Sanya Richards-Ross

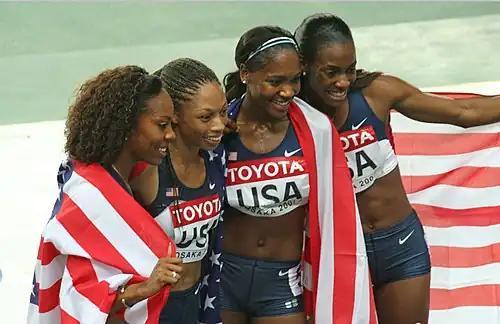
Richards-Ross with the U.S. relay team at the 2007 Osaka World Championships

For the 2007 season, Richards-Ross decided to expand her résumé, racing more 200-meter sprints and testing her ability to possibly pursue the rare 200–400 meters double Olympic victory in Beijing the following year. Only a handful of athletes have ever achieved such a feat, including Michael Johnson, her coach Clyde Hart's world-record-setting pupil. Things strayed from her plan, as she finished fourth in the 400 meters event at the 2007 U.S. national championships, only qualifying for the 2007 Osaka World Championships by placing second in the 200 meters, behind reigning 200 meters world champion Allyson Felix. In Osaka, Richards-Ross ran 22.70 seconds to finish fifth, as teammate Felix successfully defended her title from two years prior. Both American women reunited for the women's 4 × 400 meters relay, helping Team USA win gold, ahead of the Jamaican team and the British team, which featured the new 400 meters world champion Christine Ohuruogu and 400 meters silver medalist Nicola Sanders. Despite failing to qualify in her signature event at the national championships and leaving Osaka with only a spectator's memory of the individual race, the 23-year-old American woman still finished the year undefeated in the six Golden League 400-meter races and with the number one world ranking. Reflecting on her season, she admitted that losing focus on the quarter-mile race was the reason for her defeat, after constantly shifting mindsets and strategies to race the 100, 200, and 400 meters throughout the season.